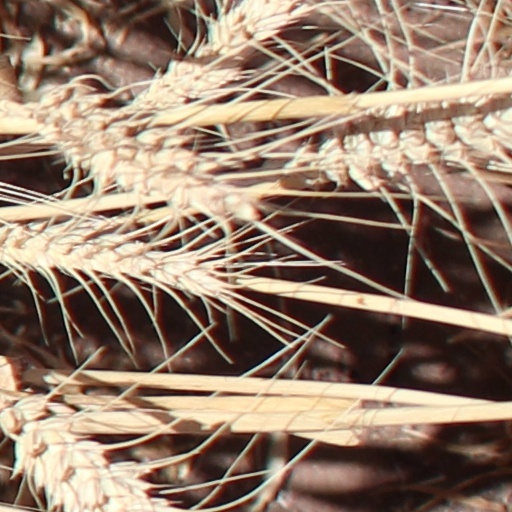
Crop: wheat